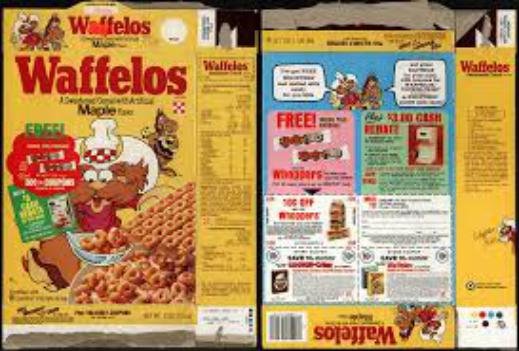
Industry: Food